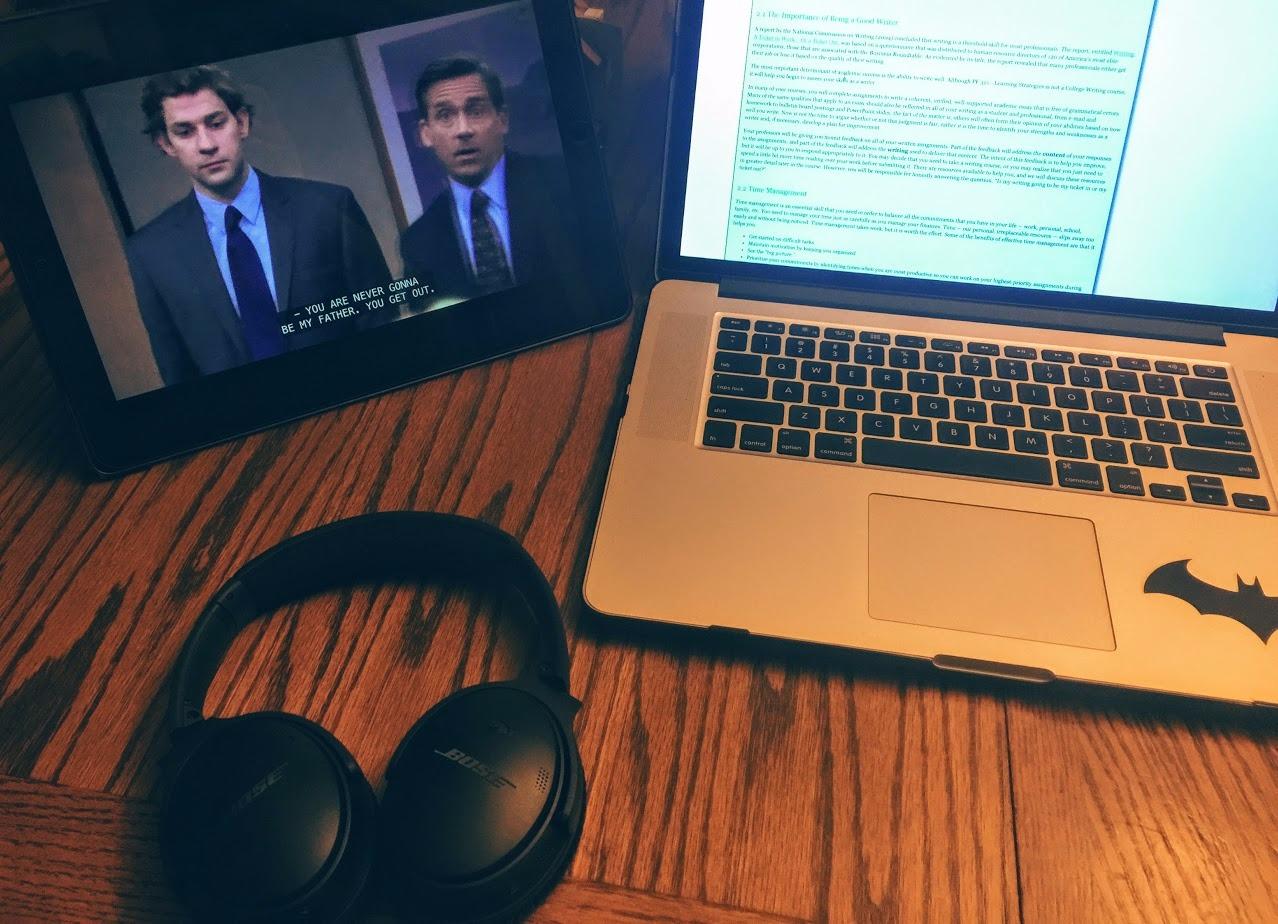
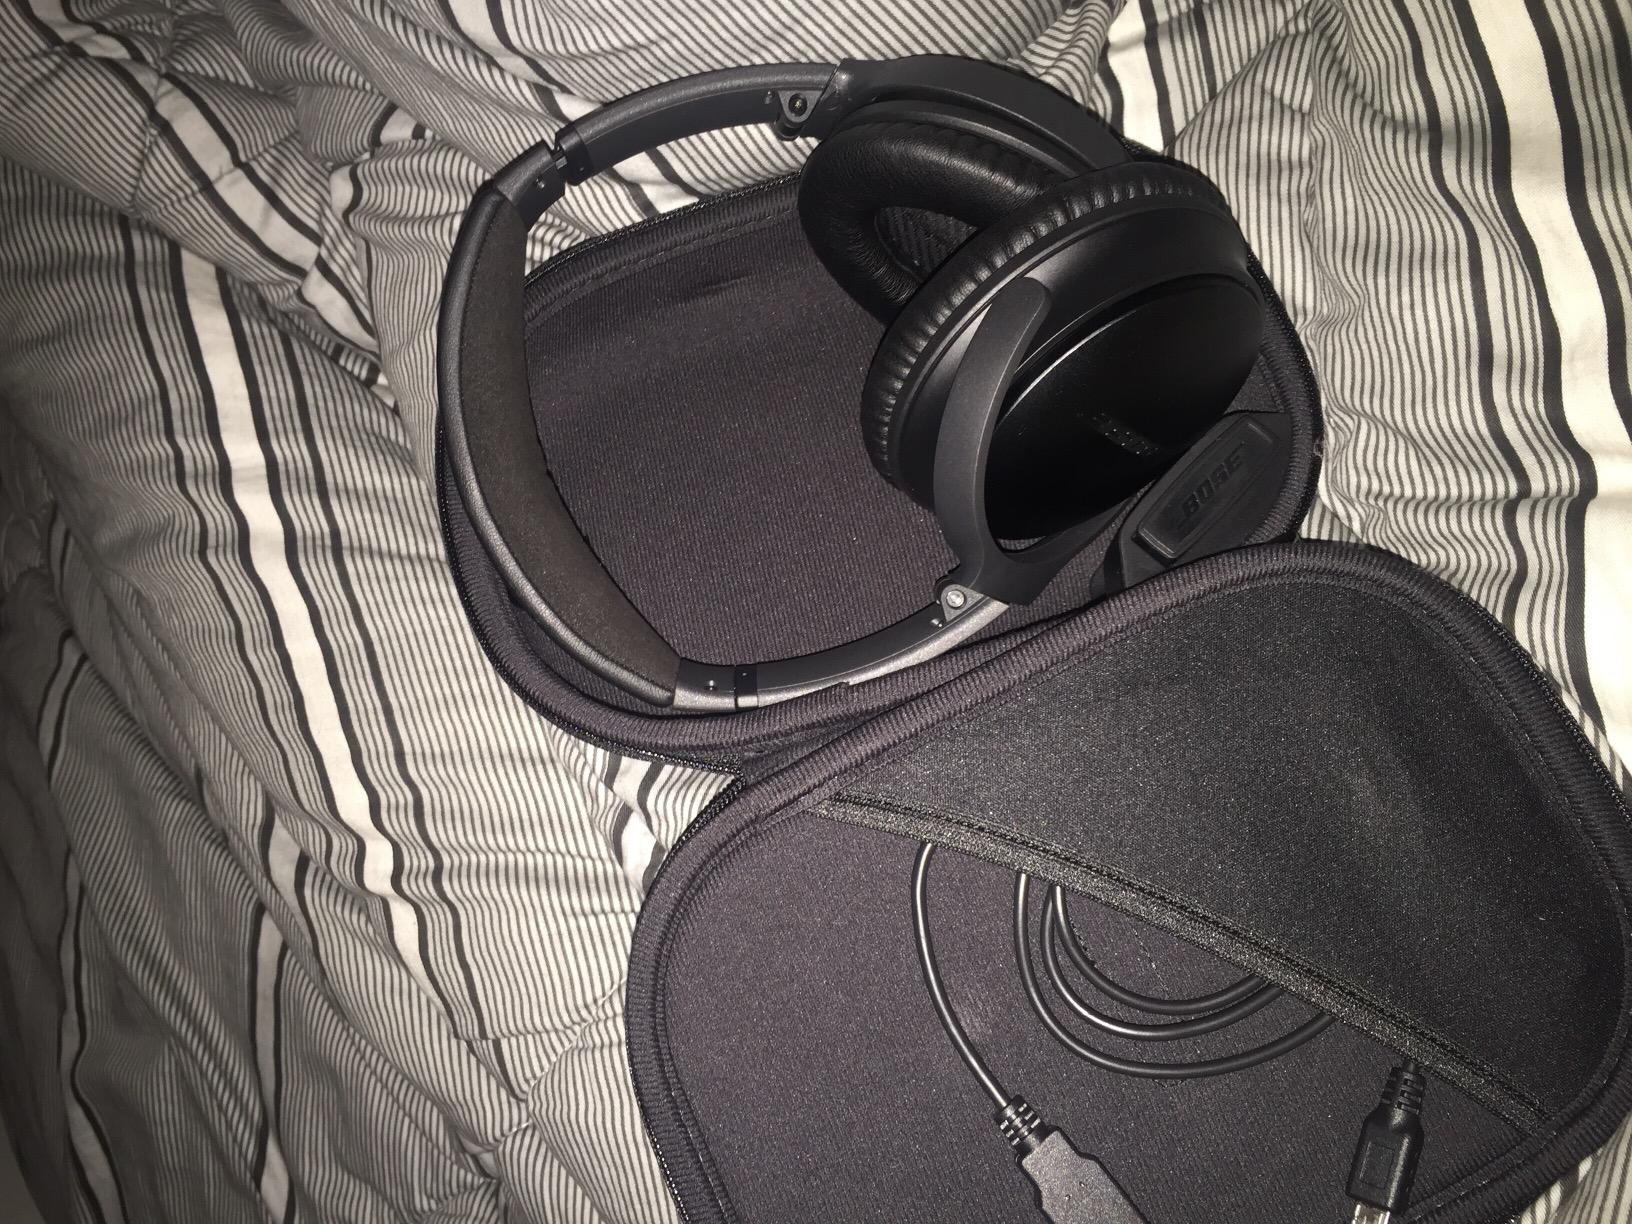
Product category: headphones
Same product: yes